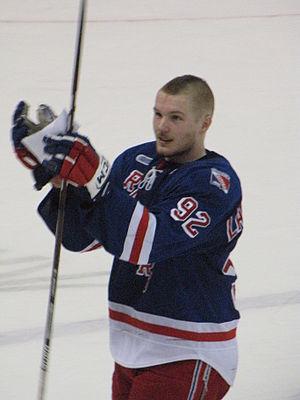
Gabriel Ingemar John Landeskog est un joueur professionnel suédois de hockey sur glace. Il évolue au poste d'attaquant.